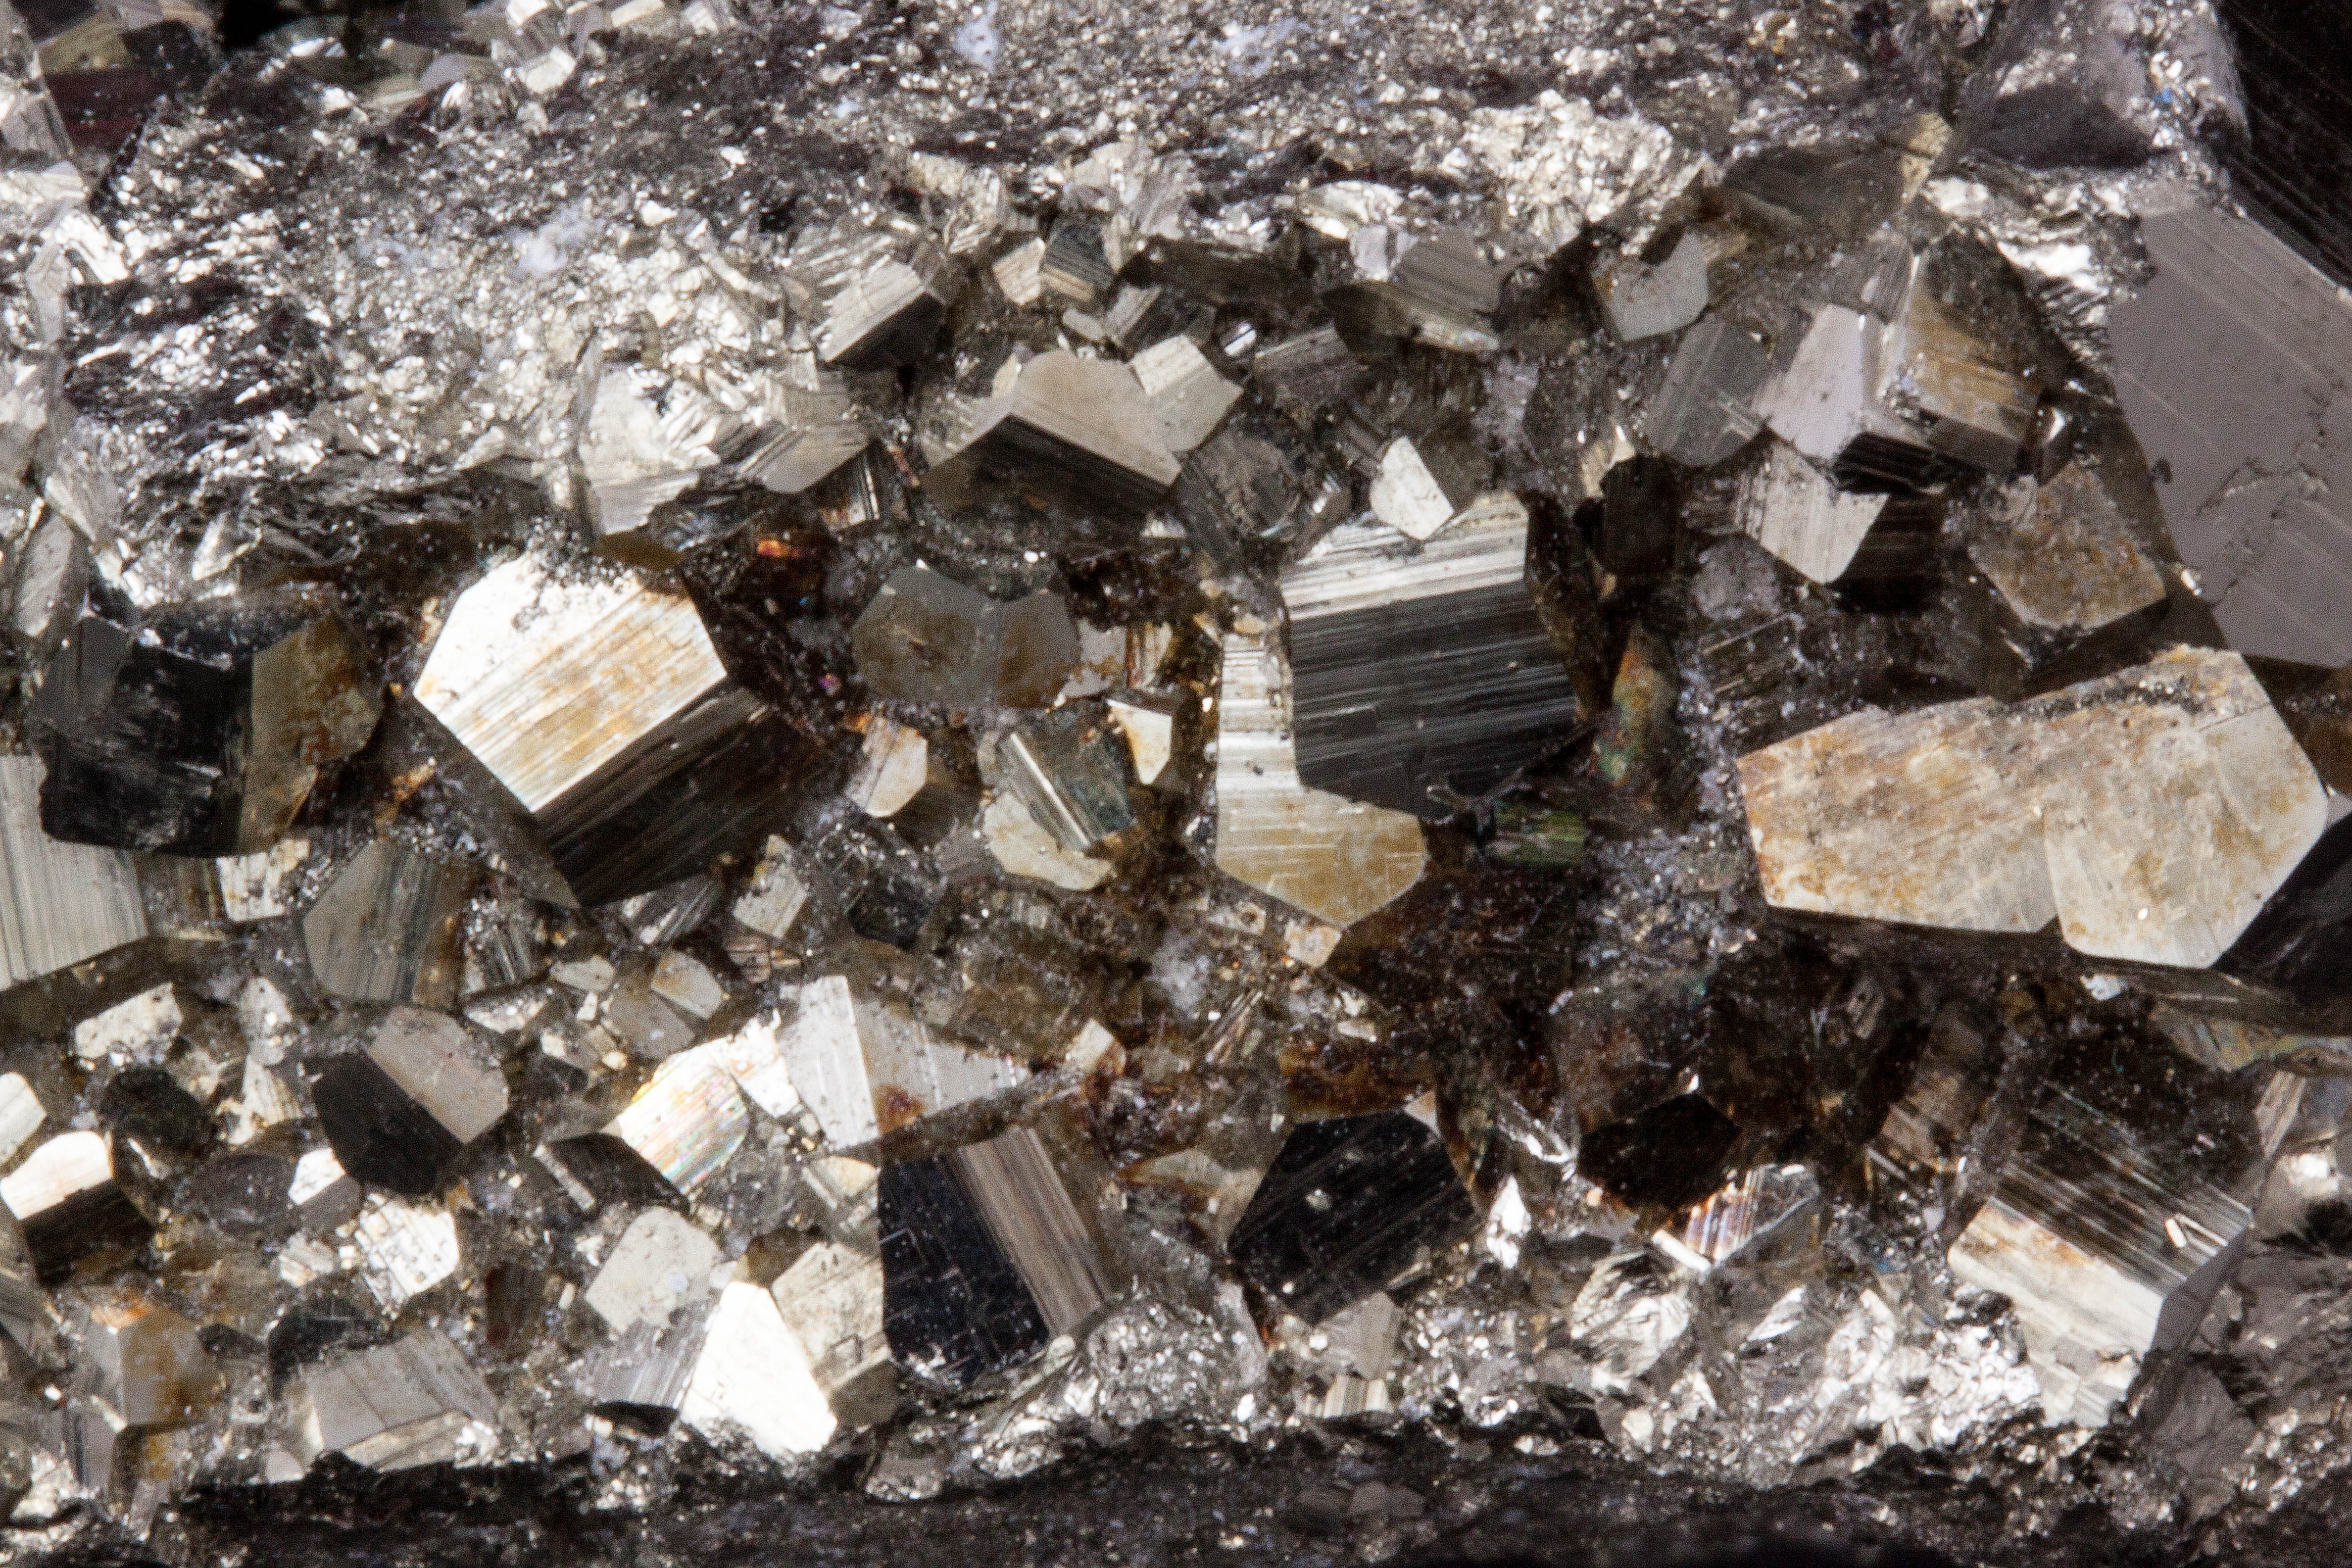
rock, soil, material, sparkle, rubble, cube, iron, pyrite, scrap, mineral, sulfur, sulfide, pyrites, idiomorphe crystals, pentagondodekaedern